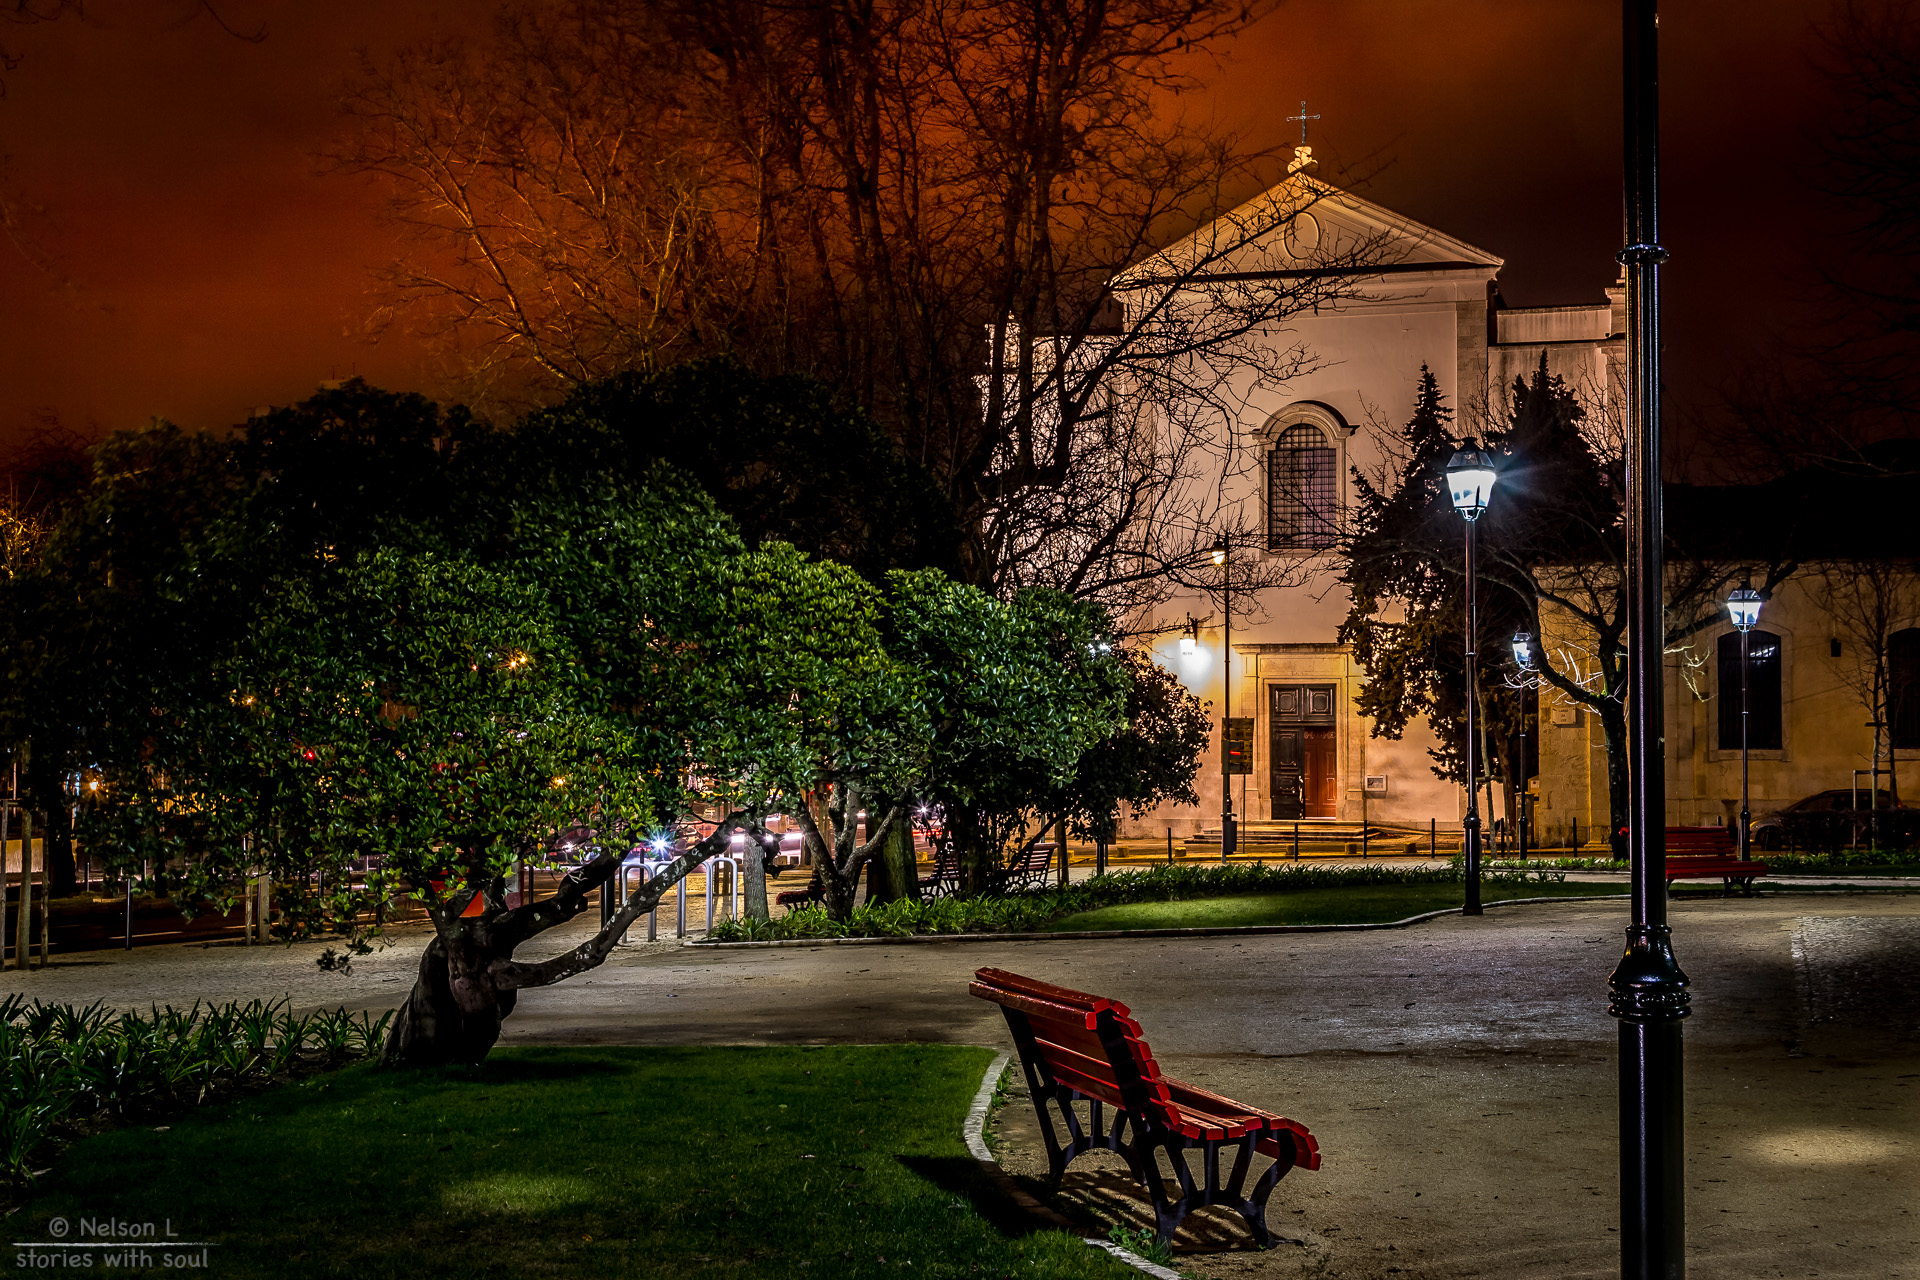
tree, creative, light, street, night, camera, photography, morning, town, city, cityscape, explore, dusk, evening, lens, autumn, canon, lighting, world, flickr, best, moments, portugal, fotografie, scene, town square, 600d, nelson, snap, cm, interesting, most, lisbon, moment, decisive, souls, lourenco, urban area, human settlement